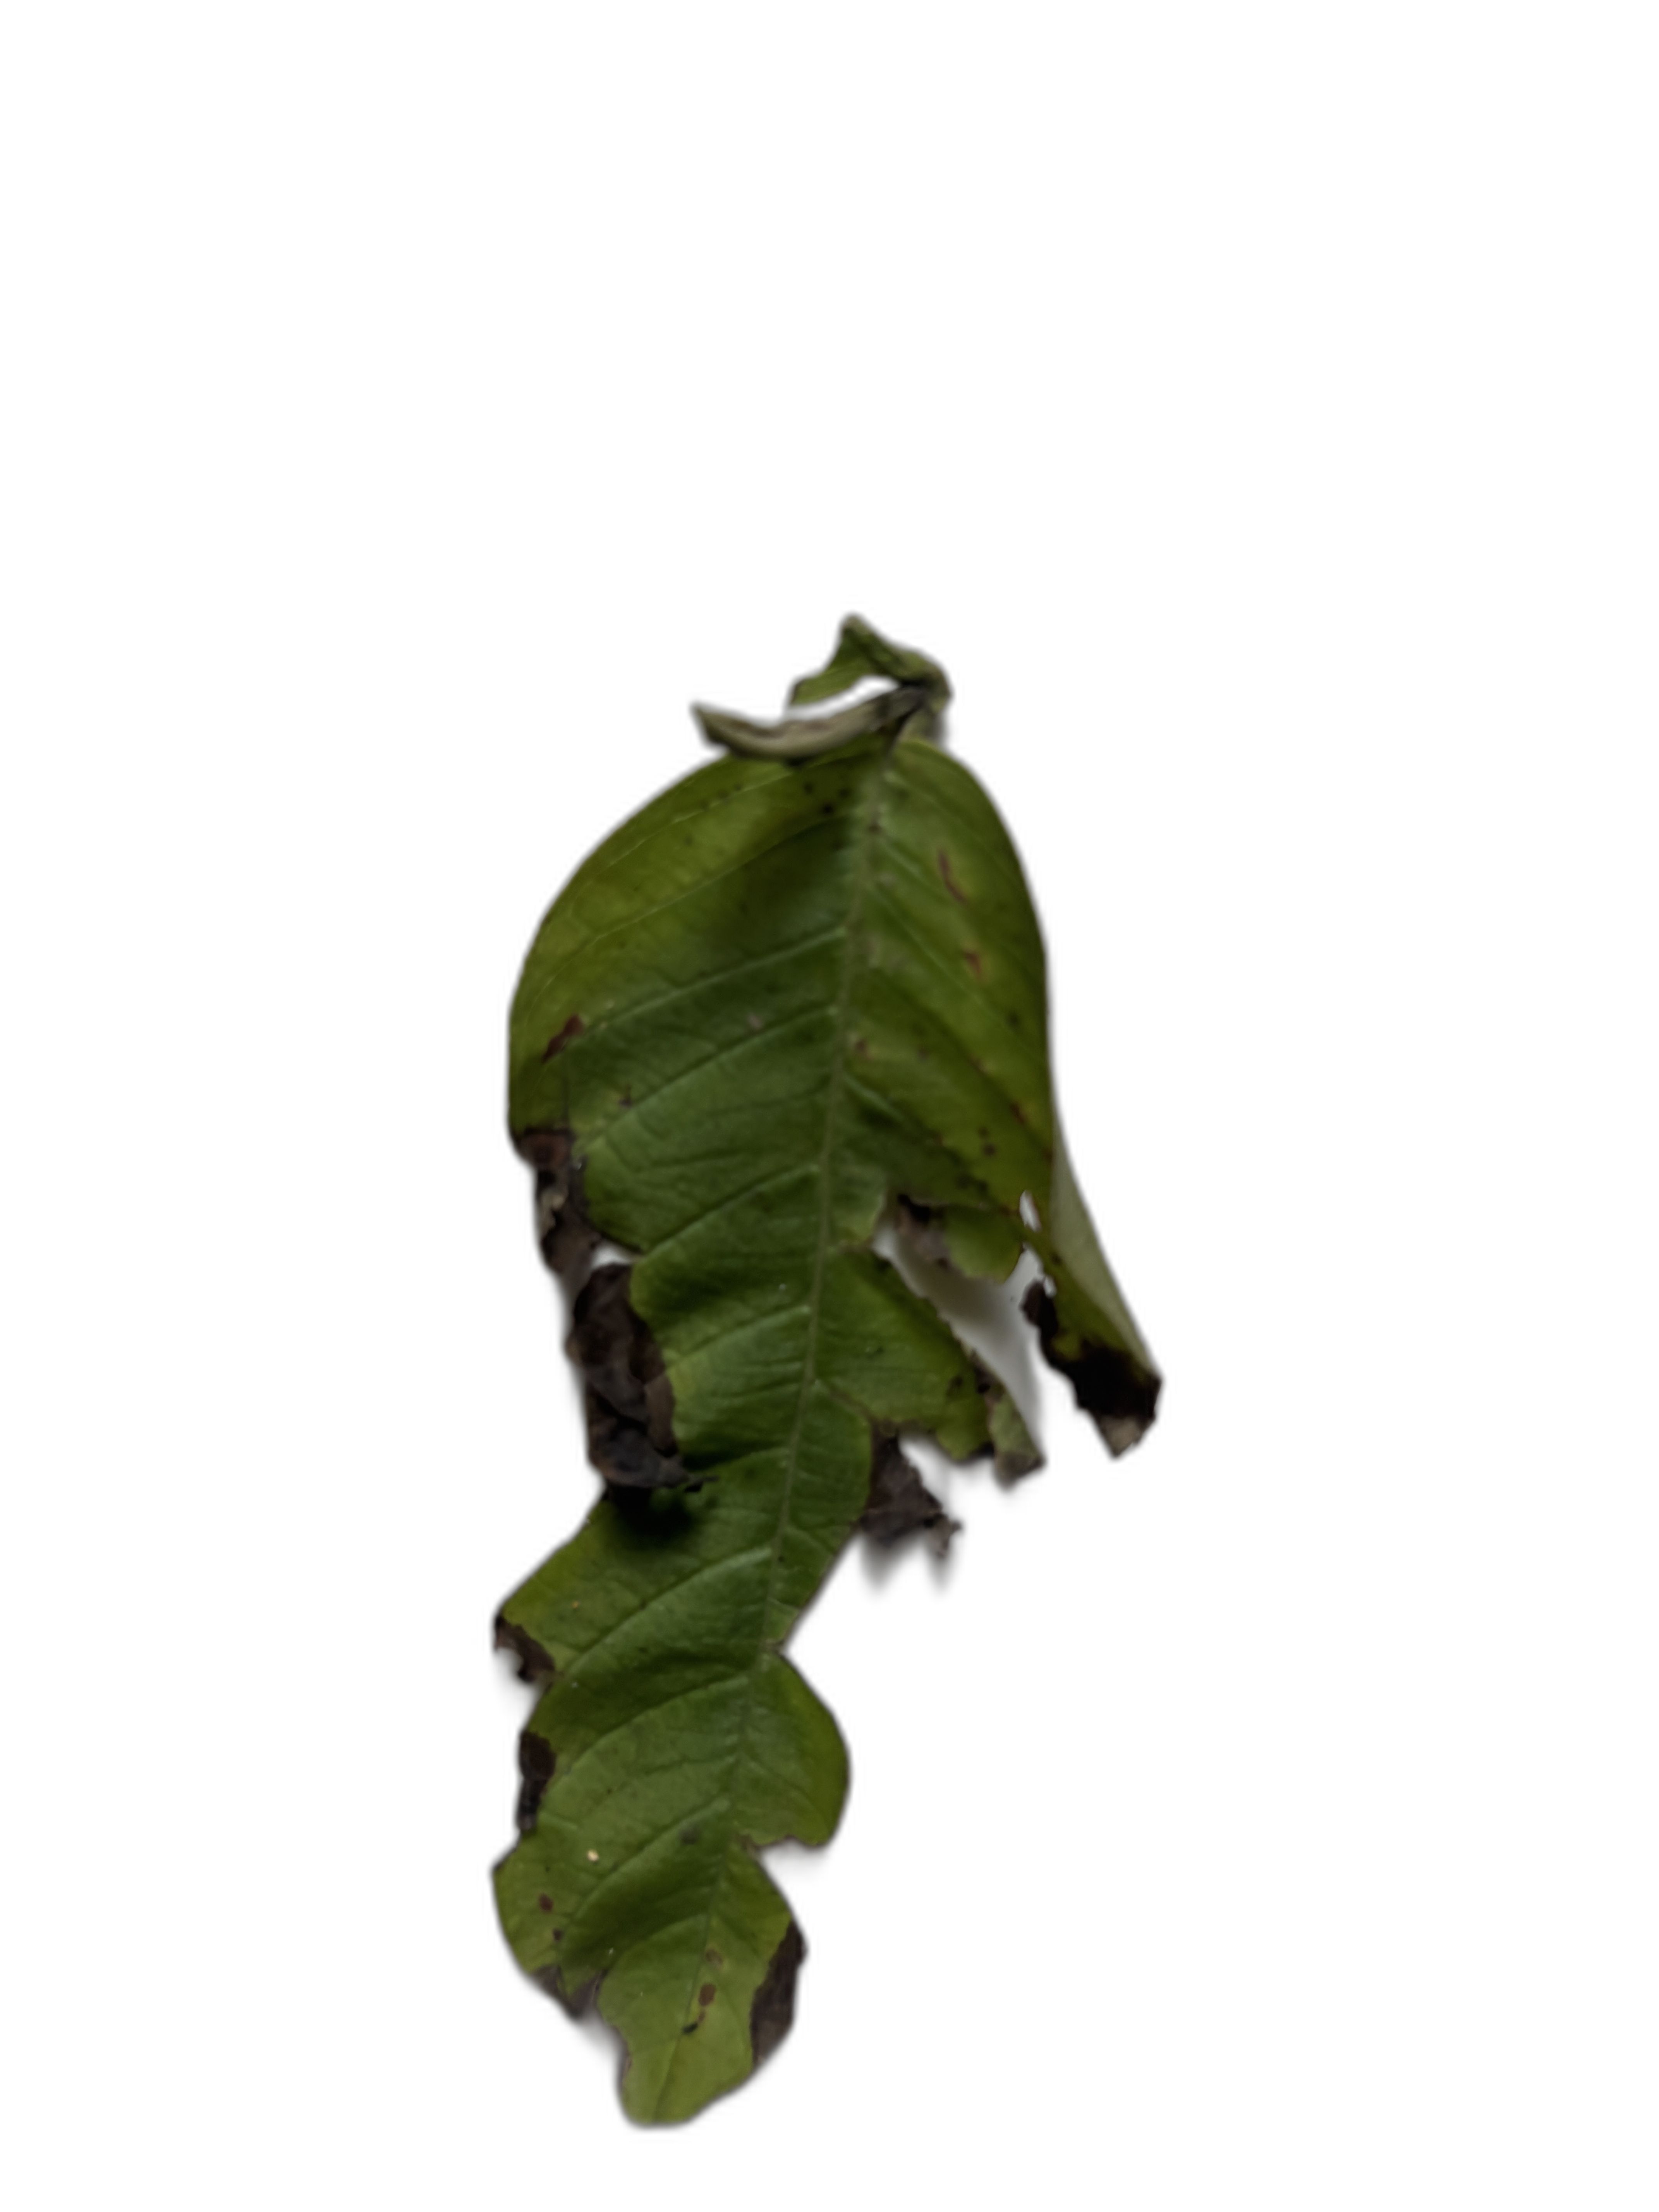
Plant part: leaf
Disease: Canker